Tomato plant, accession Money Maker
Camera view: bottom (45 deg); turntable rotation: 0 degrees
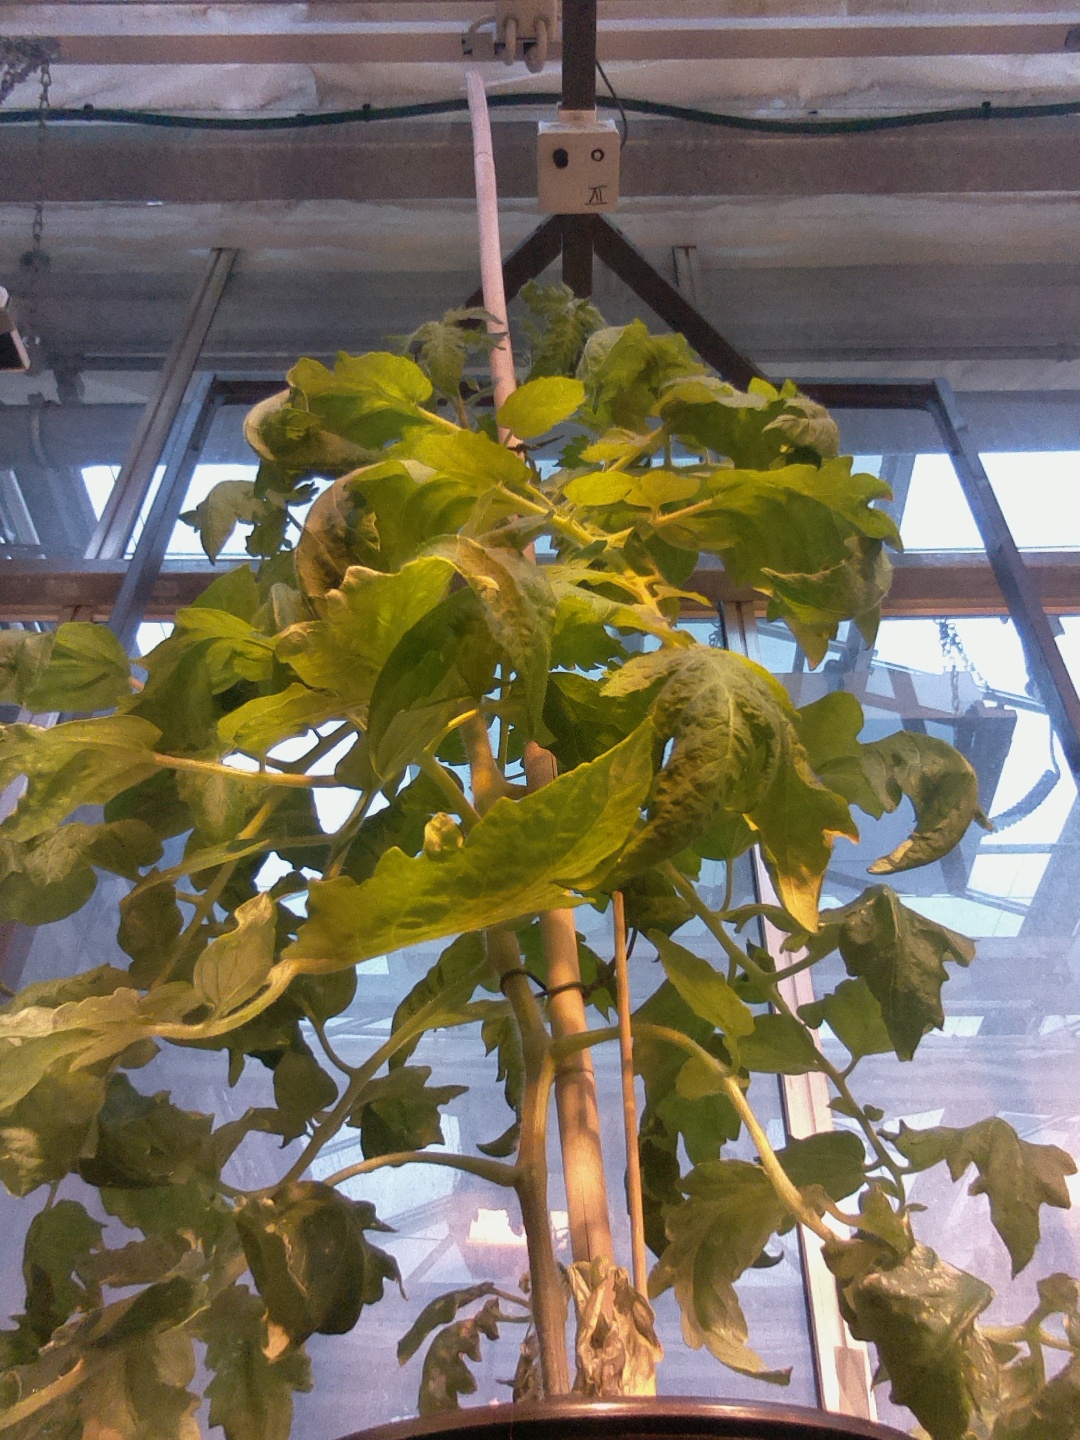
BBCH growth stage 69: End of flowering, 90%-100% of flowers open, more petals falling